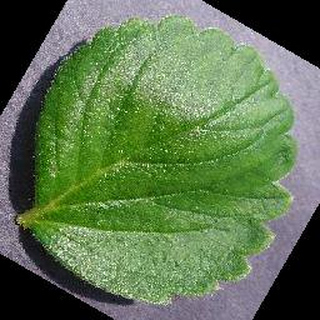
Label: healthy_strawberry